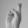
ASL letter: R